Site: brandenburg
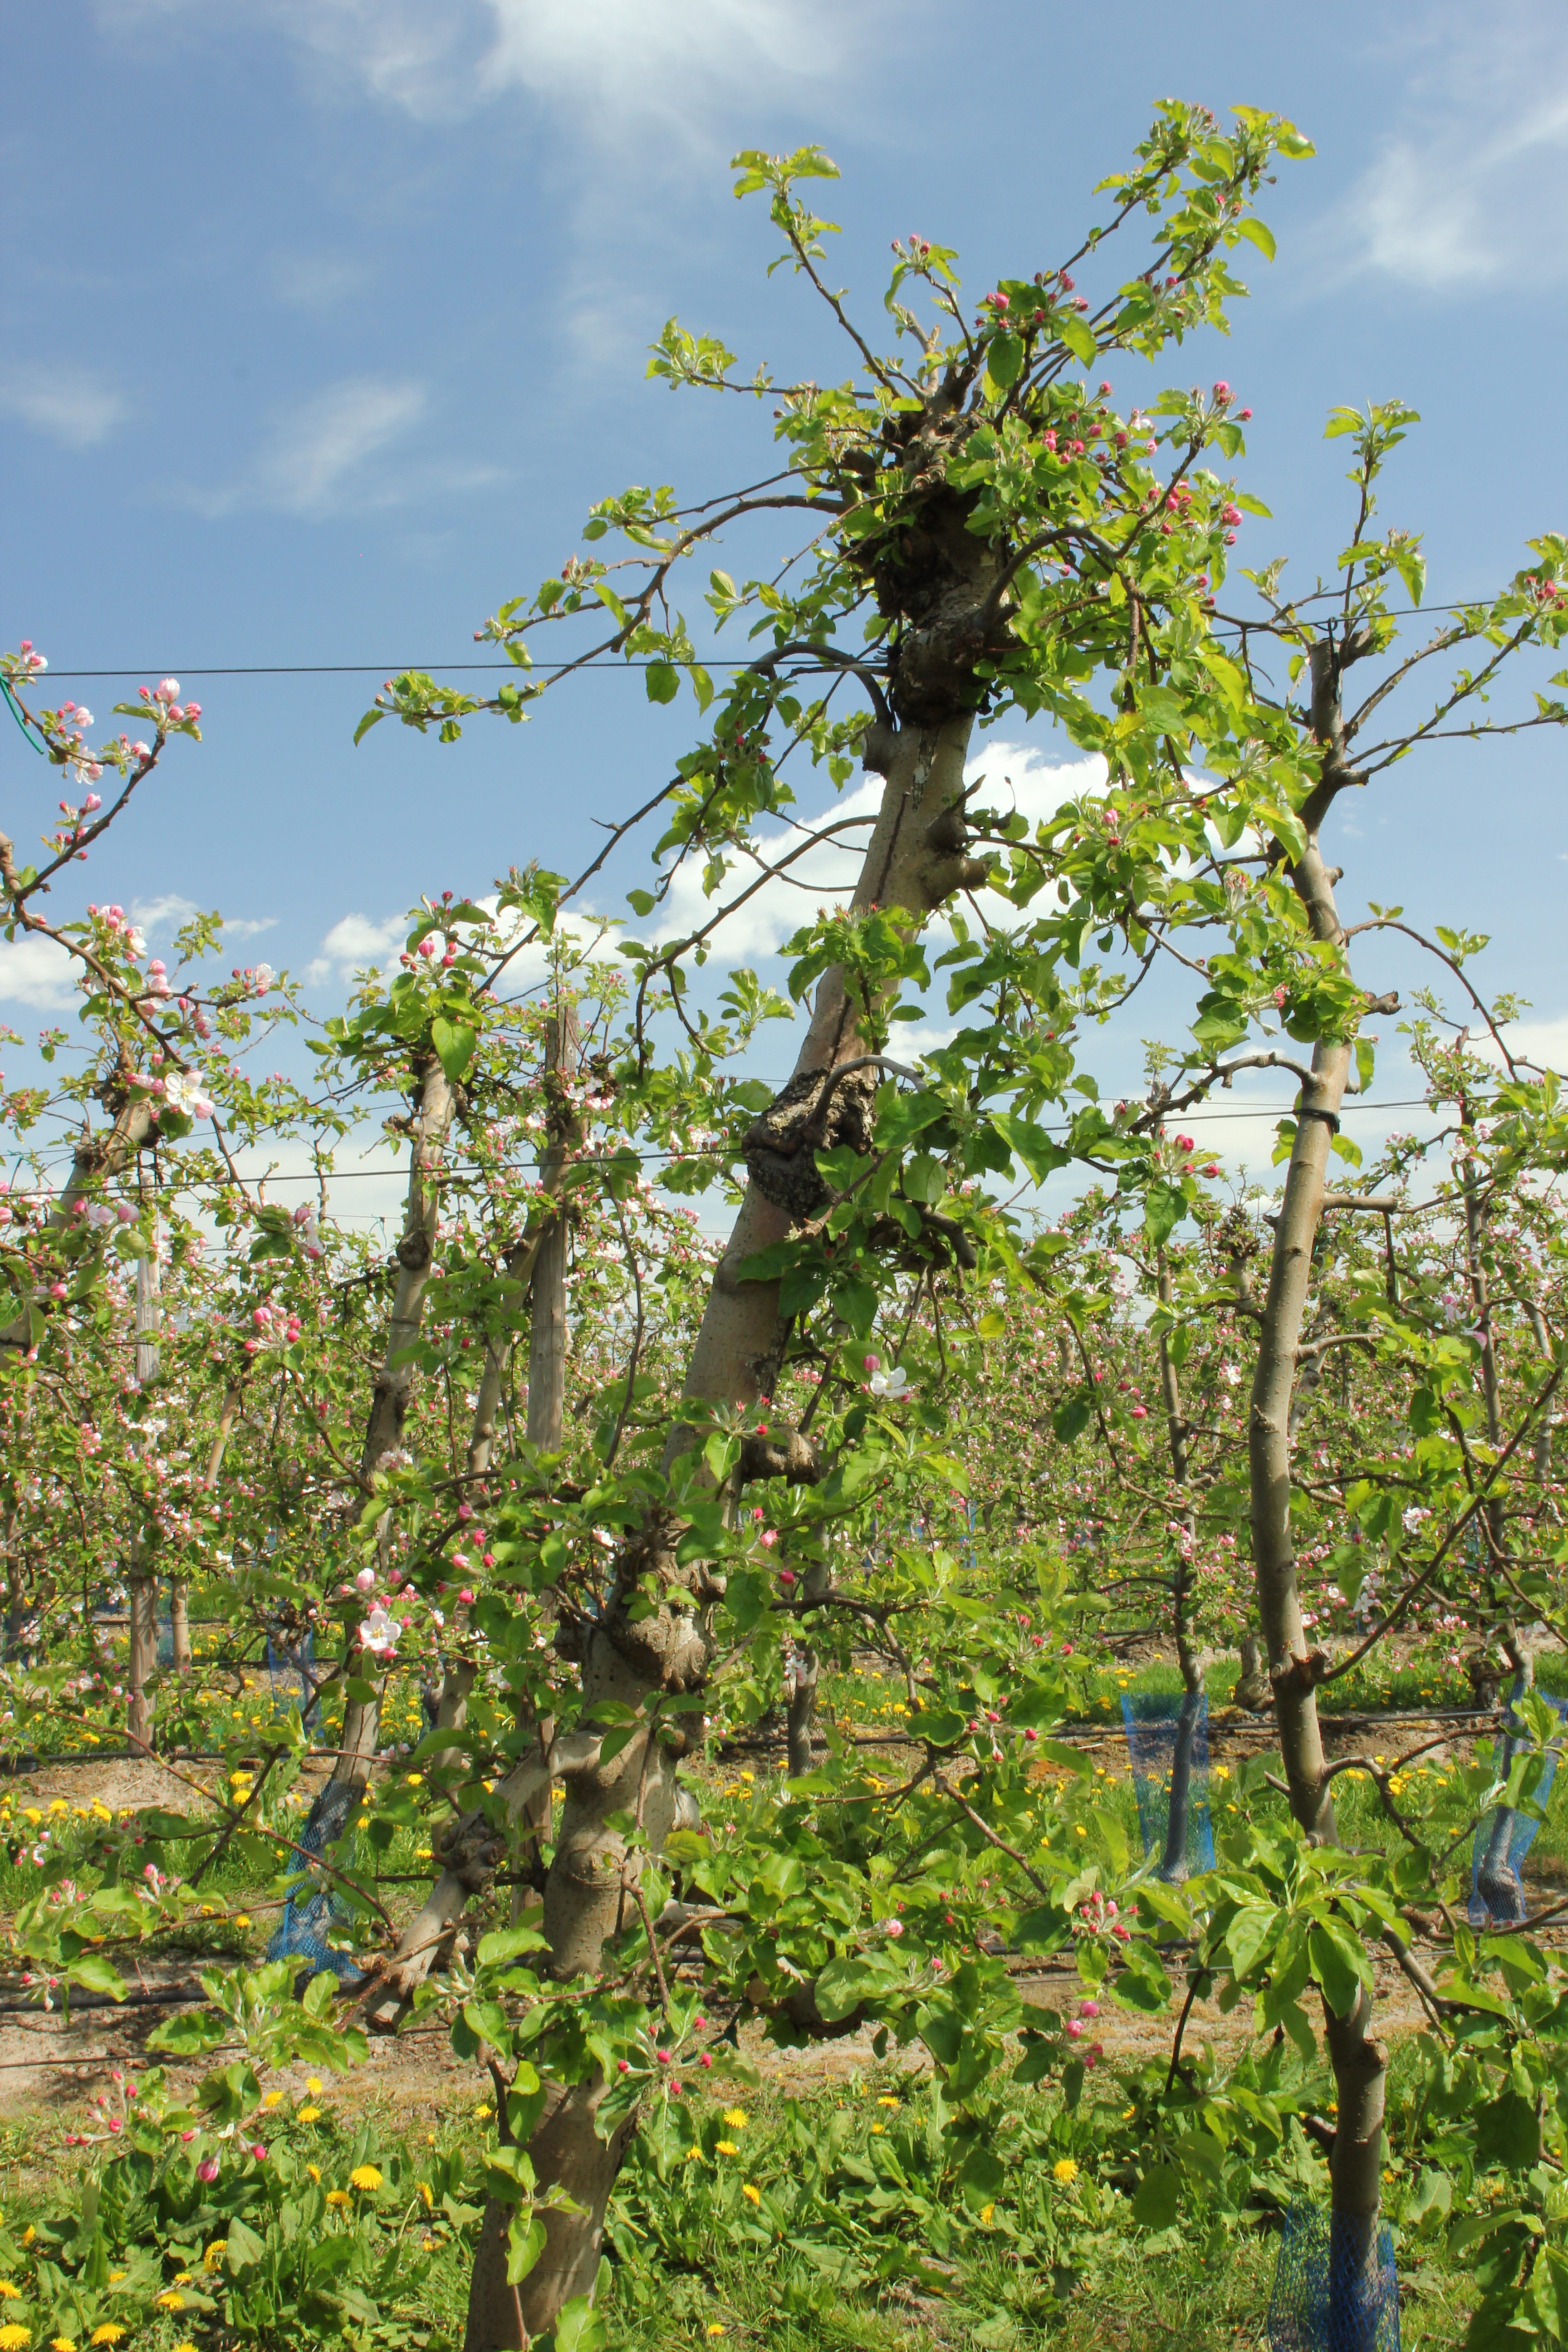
Growth stage (BBCH 57): Inflorescence emergence